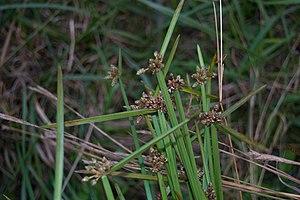
Le scirpe mucroné ou scirpe à feuilles mucronées est une plante semi-aquatique vivace ou annuelle du genre Schoenoplectus, de la famille des Cyperaceae.